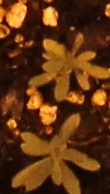
Label: Kochia